Long Beach Island

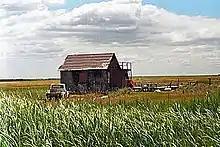
A lone fishing shack, a landmark to drivers entering LBI, stood dilapidated in the marsh alongside Route 72 until it was destroyed in Hurricane Sandy in 2012.

A developing tourism sector prompted the Tuckerton Railroad (a short line running from Tuckerton to Whiting) to build a bridge across Barnegat bay that ran from Barnegat city to Beach Haven; the tracks were completed in 1886 and were leased to the Pennsylvania Railroad (PRR). The Jersey Shore shark attacks of 1916 included a fatal attack in Beach Haven, killing University of Pennsylvania student Charles Vansant in July 1916, which partly inspired the book "Jaws". A severe winter storm in 1920 destroyed most of the beaches along the island, several hotels, and reopening the new inlet in Holgate. A storm in 1923 further diminished the tourism sector, resulting in the discontinuation of train service to Barnegat City between 1923 and 1926. In 1935, the railroad bridge to the mainland washed out, leaving the entire island without rail service.